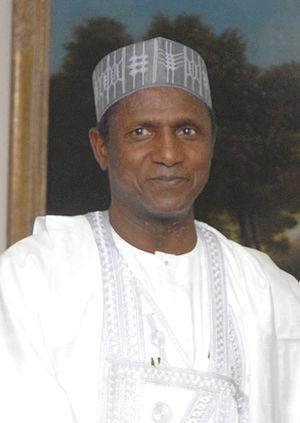
L’élection présidentielle s’est déroulée au Nigeria le 21 avril 2007, le même jour que les élections législatives.